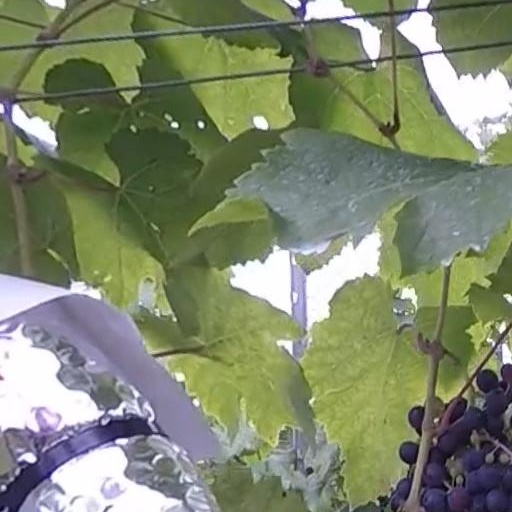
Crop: grape